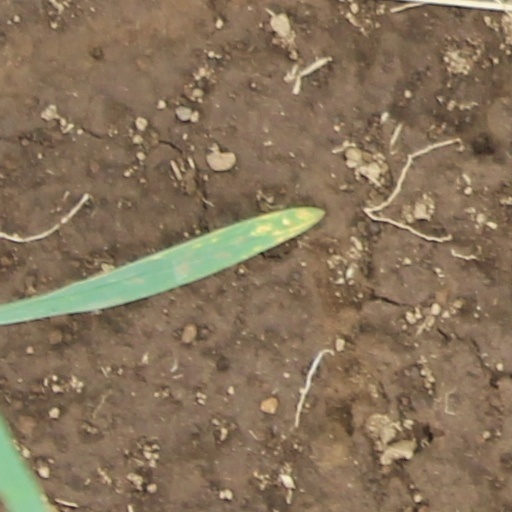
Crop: wheat